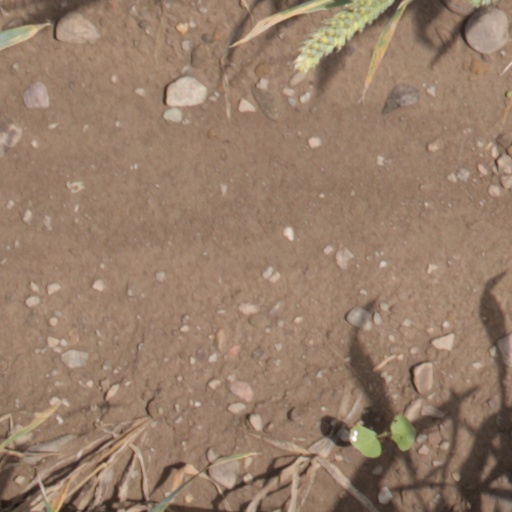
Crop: wheat